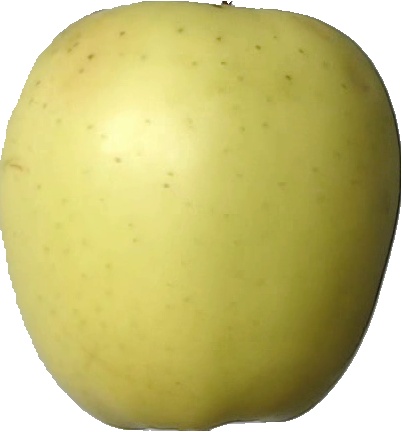
Label: apple_golden_2